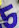
Number: 5